Hunger

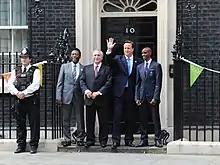
British prime minister David Cameron (waving to camera) hosting a hunger summit in 2012, with Pelé (second left) and Mo Farah (right) outside 10 Downing Street in London

Throughout history, the need to aid those suffering from hunger has been commonly, though not universally, recognized. The philosopher Simone Weil wrote that feeding the hungry when you have resources to do so is the most obvious of all human obligations. She says that as far back as Ancient Egypt, many believed that people had to show they had helped the hungry in order to justify themselves in the afterlife. Weil writes that Social progress is commonly held to be first of all, "...a transition to a state of human society in which people will not suffer from hunger."